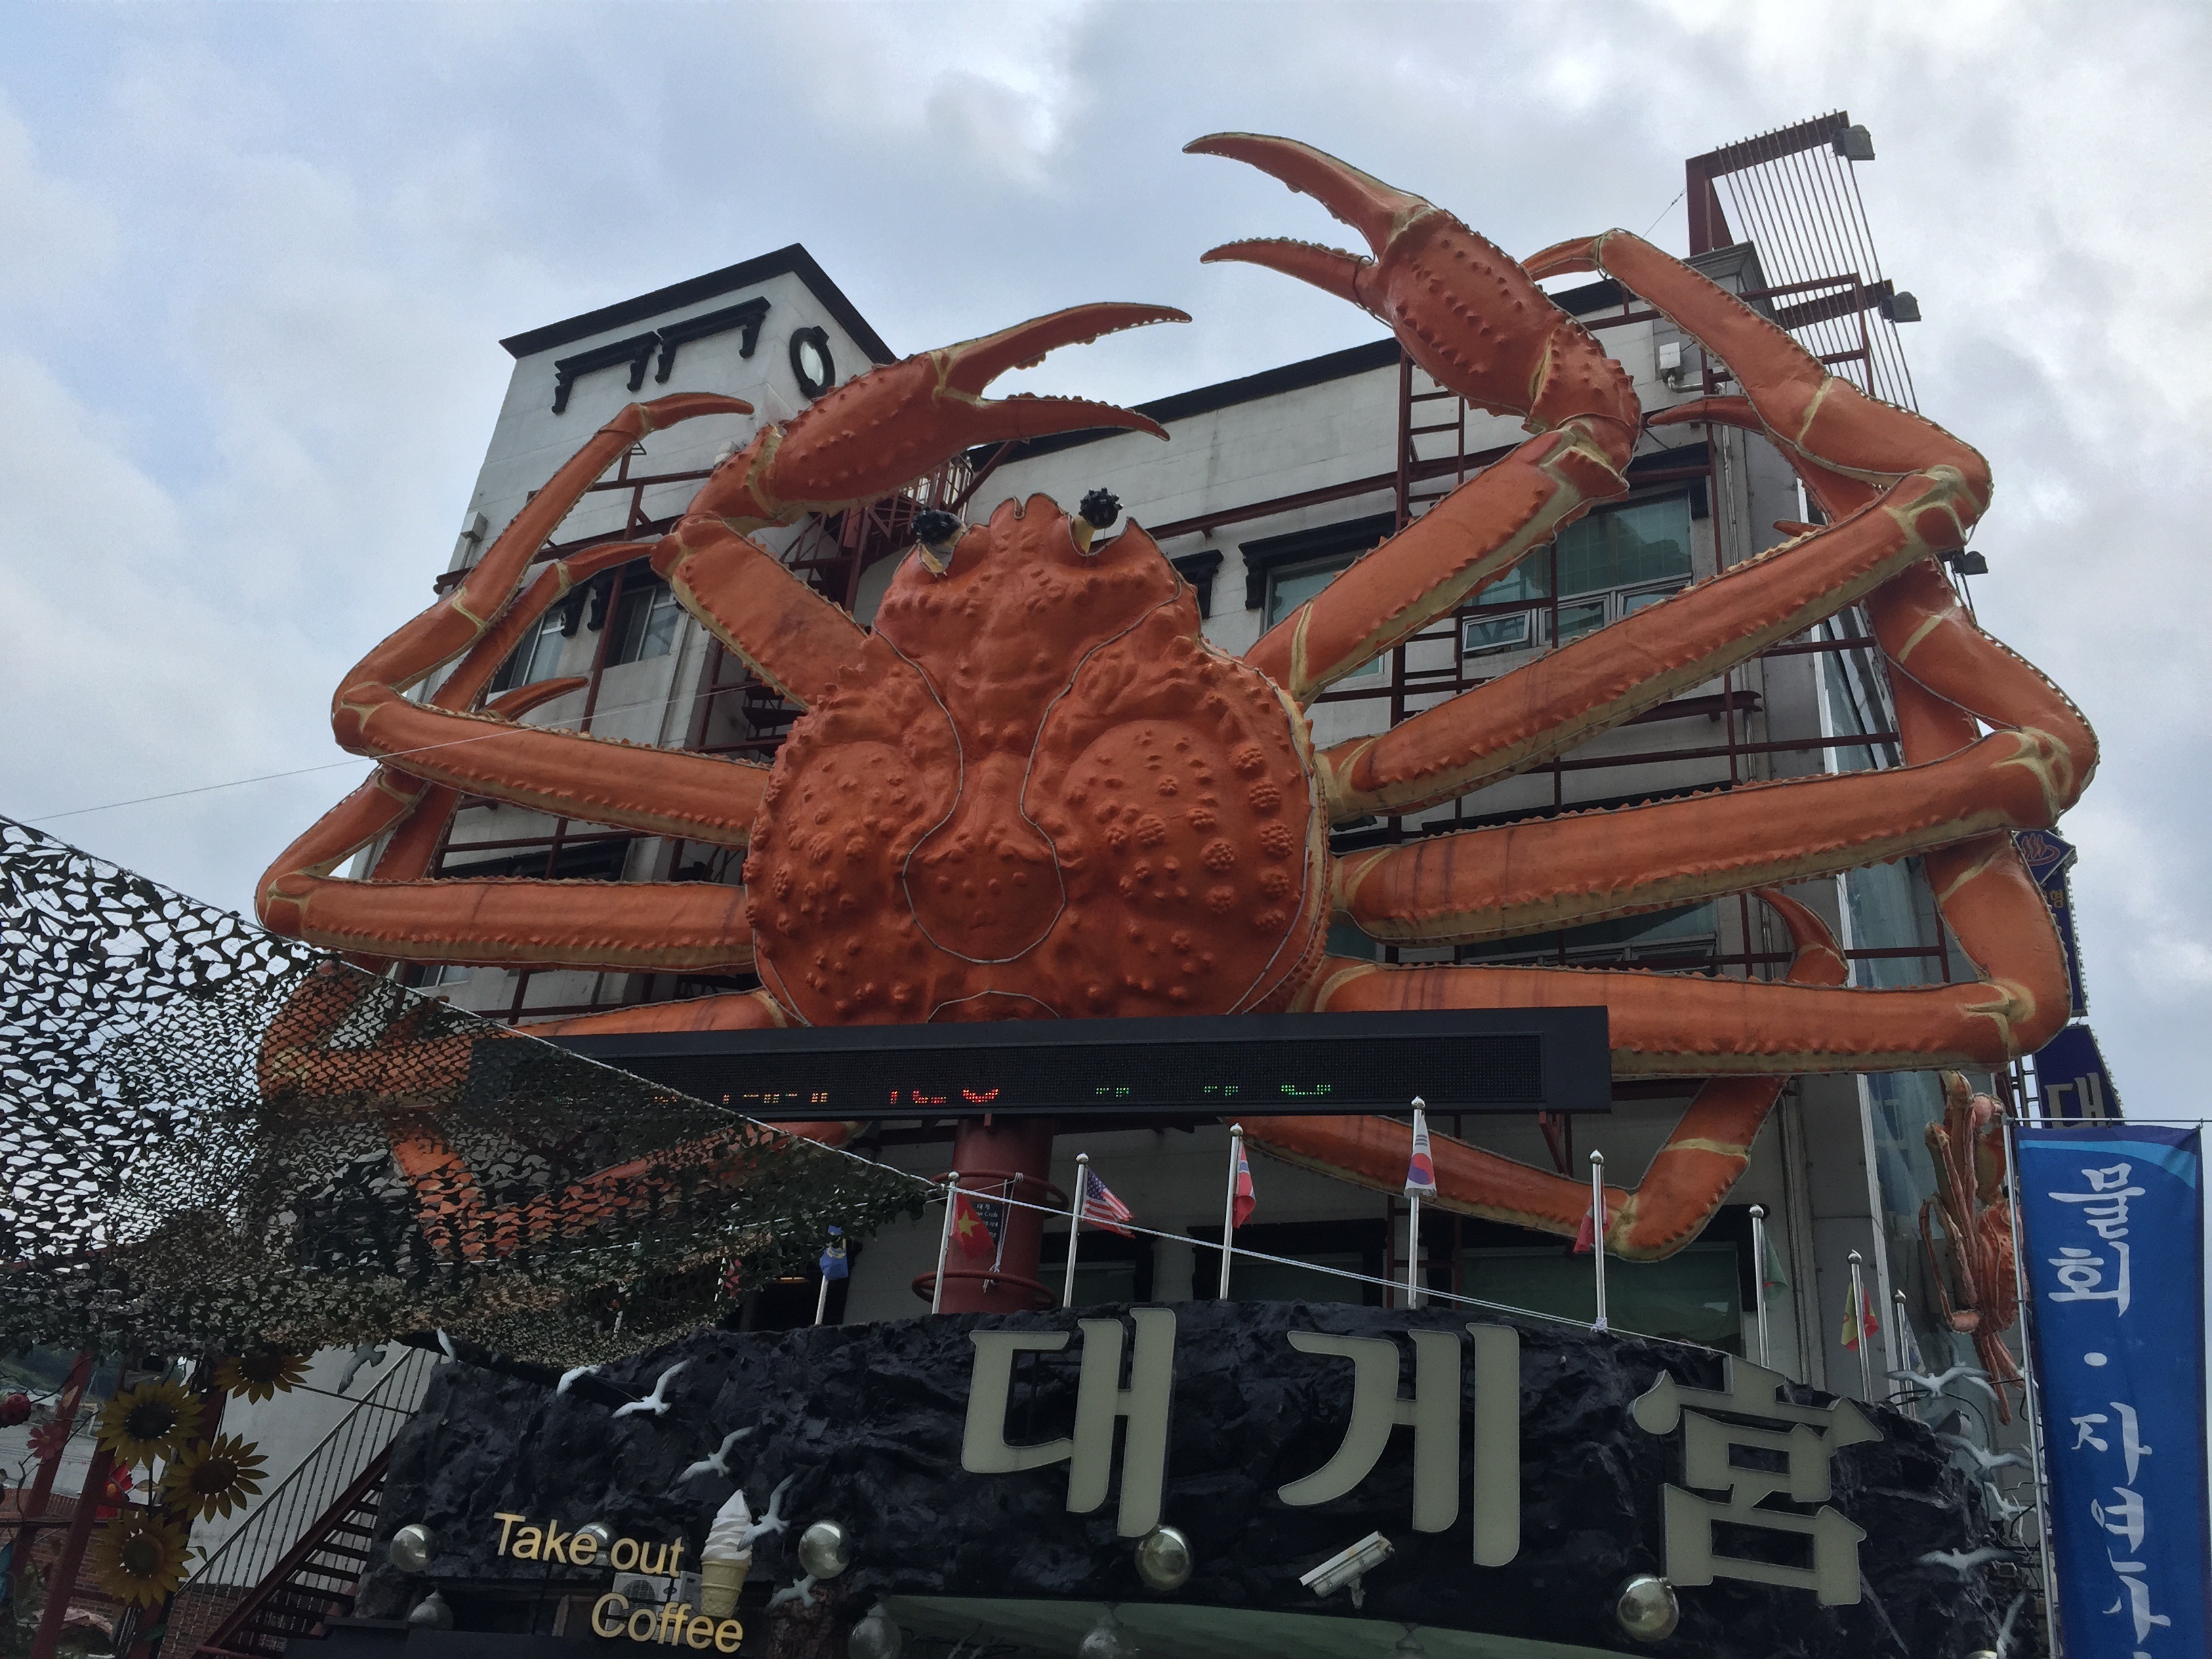
vehicle, scrap, construction equipment, snow crab, usually the eugene, these eugene, republic of korea to eugene